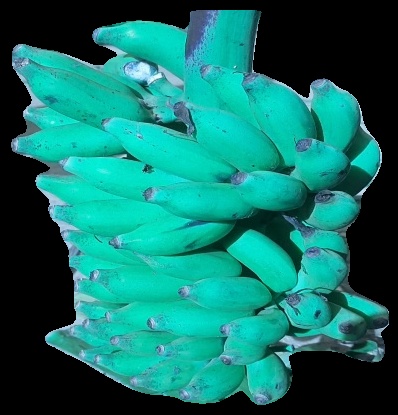
Variety: elakki-bale
Grade: grade3